The Fisherman and his Flute

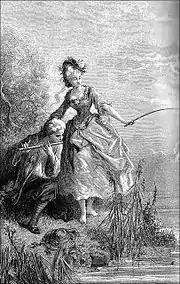
Gustave Doré's illustration of the flute-playing shepherd, 1868

The instrument played by the fisherman varies over the ages in the telling. In the Greek it is a reeded pipe (αὐλός), rather like the chanter of a bagpipe. In William Caxton's collection of fables it is indeed rendered as a bagpipe, while in the Neo-Latin of Pantaleon Candidus and Hieronymus Osius it is a "tibia", which the illustrator to the latter author makes a trumpet. In La Fontaine's French version the instrument is referred to as a 'musette' which, since his fable is titled "The Fishes and the Shepherd who Played the Flute" ("Les poissons et le berger qui joue de la flûte", X.10), must refer to the old piccolo oboe. Nevertheless, it was translated as bagpipe by Anne Finch, Countess of Winchilsea, in her rendering of his poem.